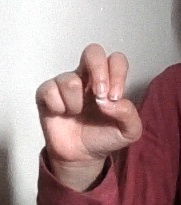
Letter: gaaf